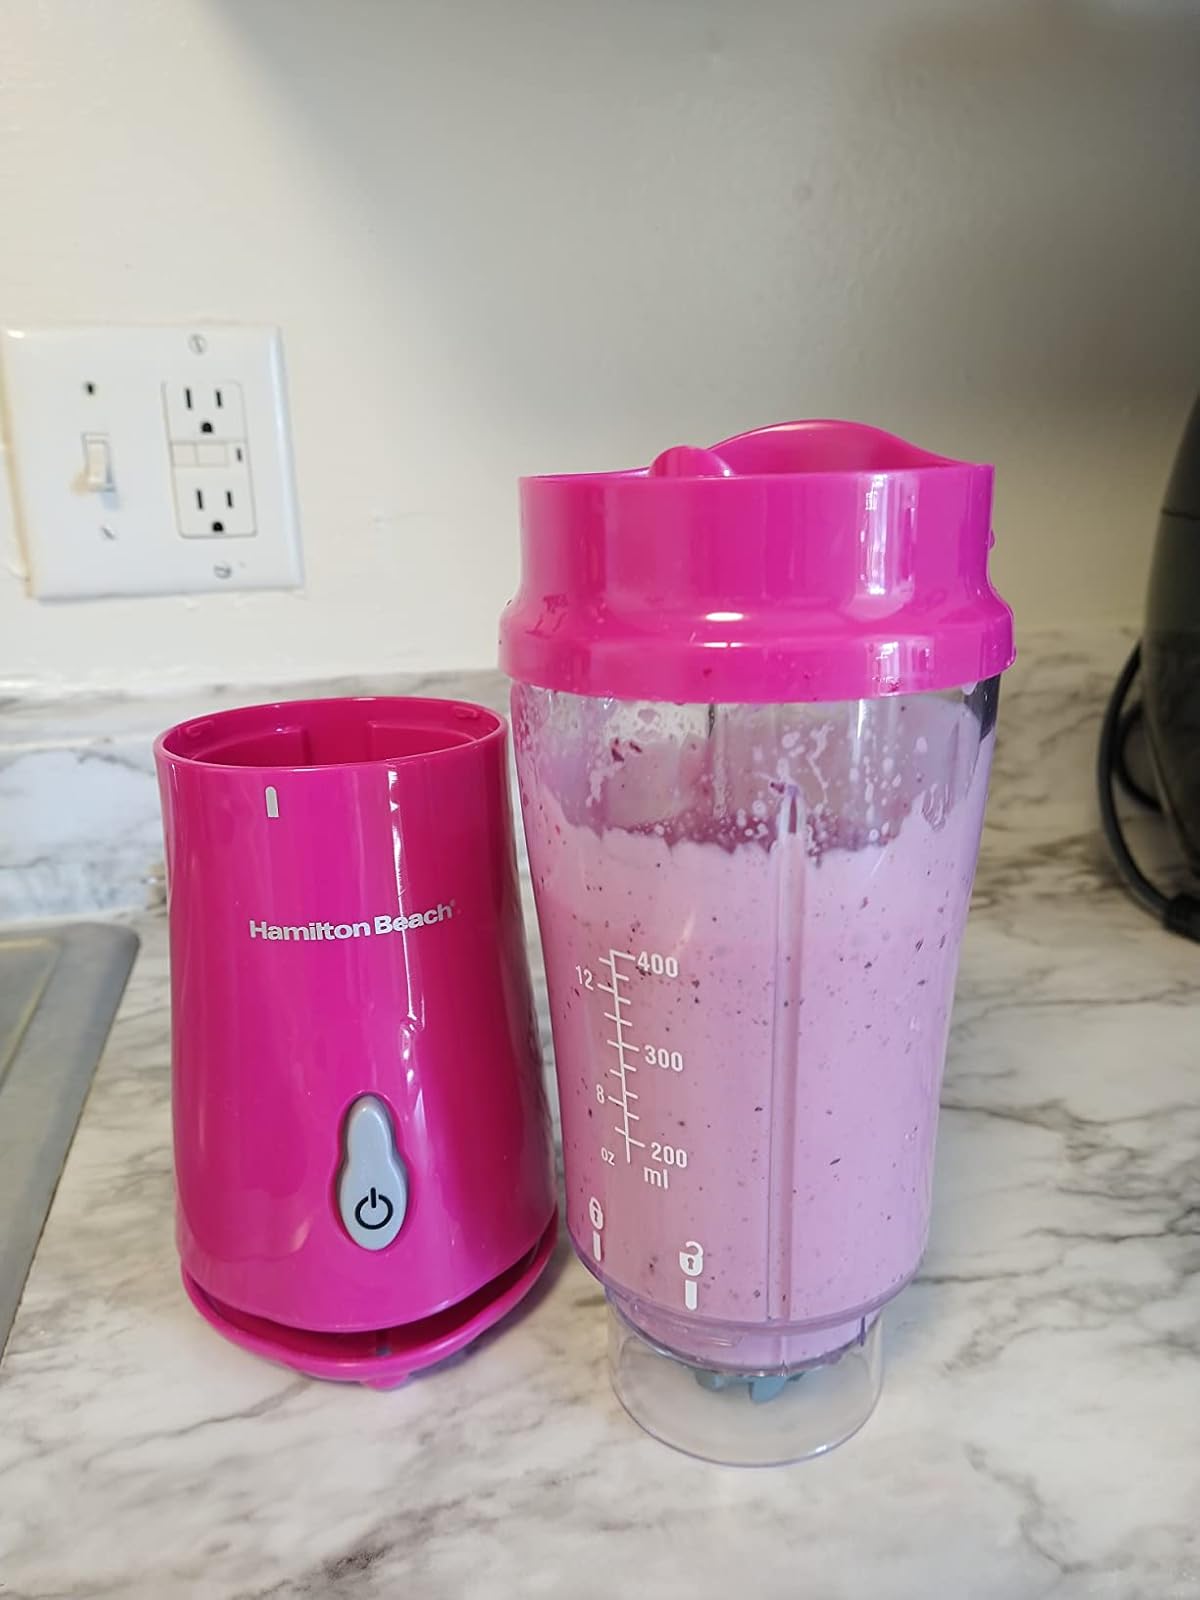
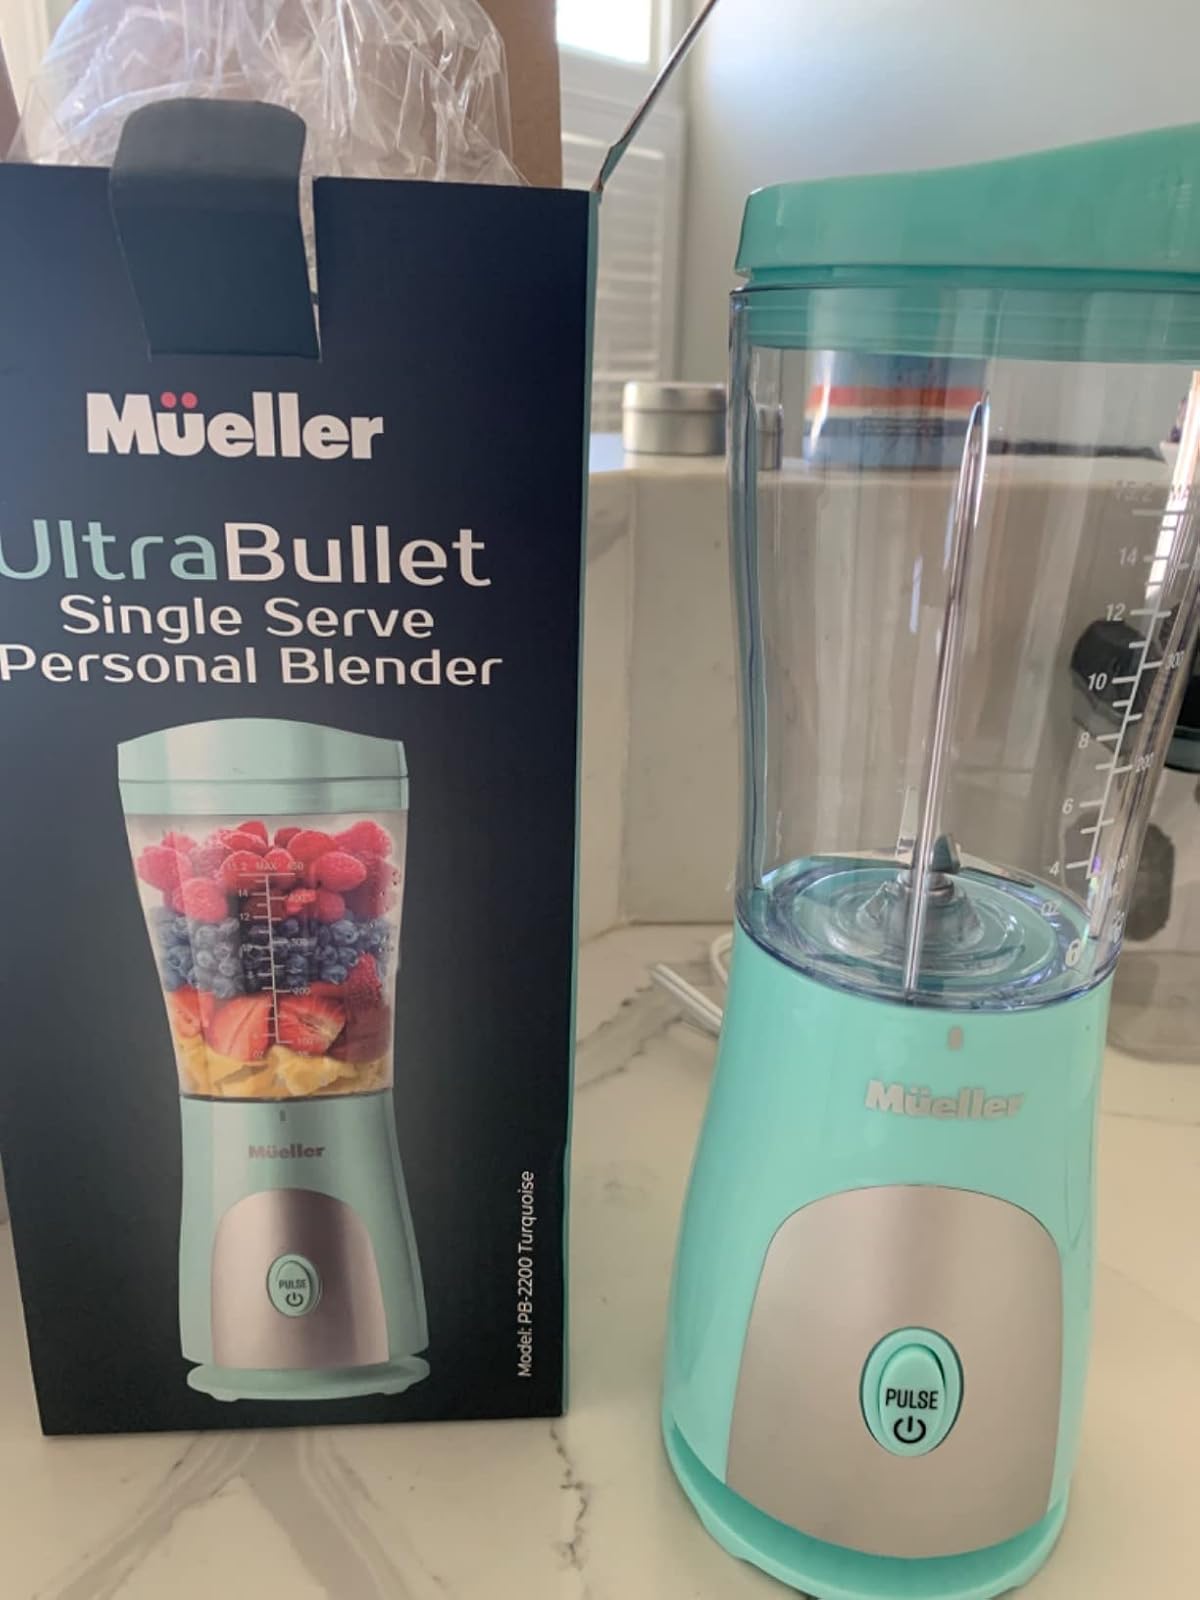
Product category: items_blender
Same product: no